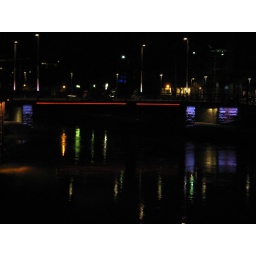
19.11.2009 The bridge with red lights over the river in Salo.